Highland Beach, Florida

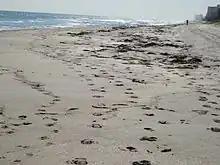
Highland Beach, Florida

At the 2000 census there were 3,775 people, 2,192 households, and 1,227 families in the town. The population density was . There were 3,677 housing units at an average density of . The racial makeup of the town was 98.33% White (95.6% were Non-Hispanic White), 0.37% African American, 0.05% Native American, 0.37% Asian, 0.11% from other races, and 0.77% from two or more races. Hispanic or Latino of any race were 2.97%.